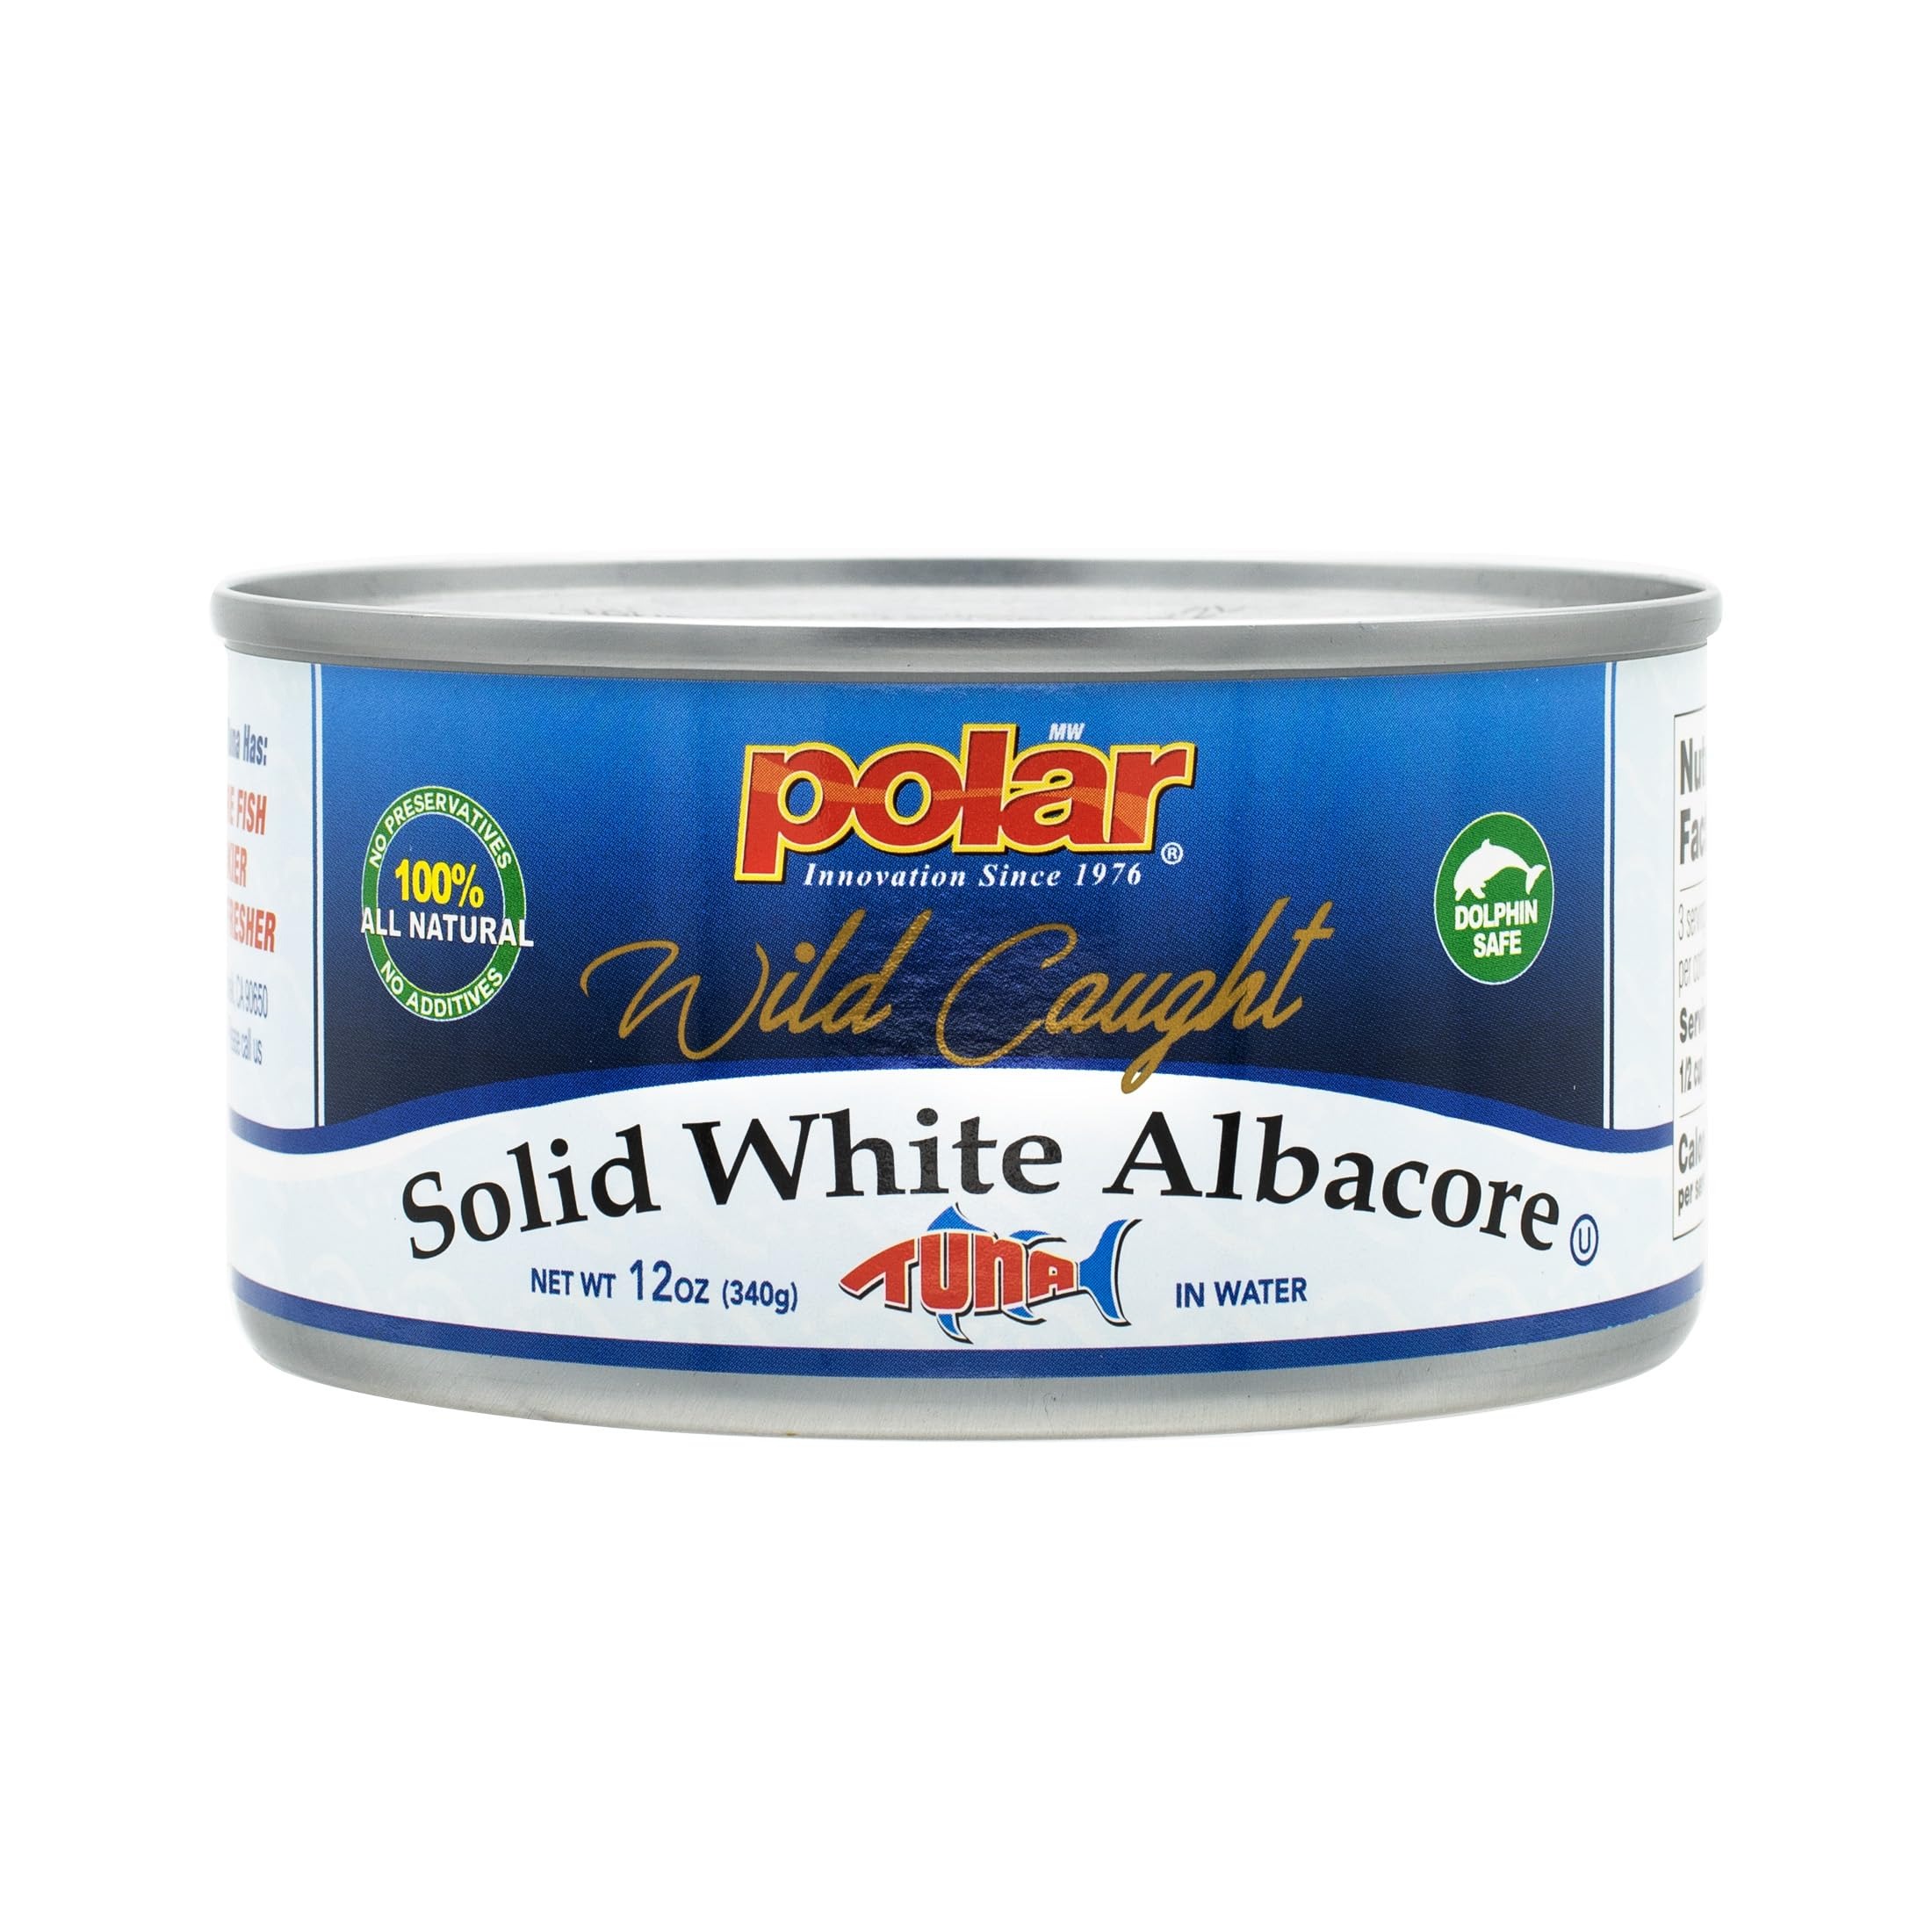
Item Name: MW Polar All Natural Chunk Light Tuna, 12 Ounce (Pack of 12)
Bullet Point 1: Pack of twelve, 12-ounce units (total of 144 ounces)
Bullet Point 2: All-natural solid white albacore tuna packed in water and salt
Bullet Point 3: More fish, chunkier, fresher and rich in Omega-3! No fillers or chemicals to enhance flavor, volume, or color, GMO Free
Bullet Point 4: No fishy taste, high quality premium tuna you can taste instantly!
Bullet Point 5: Sustainably caught - Dolphin Safe. Kosher certified, recyclable can, packed in pure water
Value: 144.0
Unit: Ounce

Price: 12.8